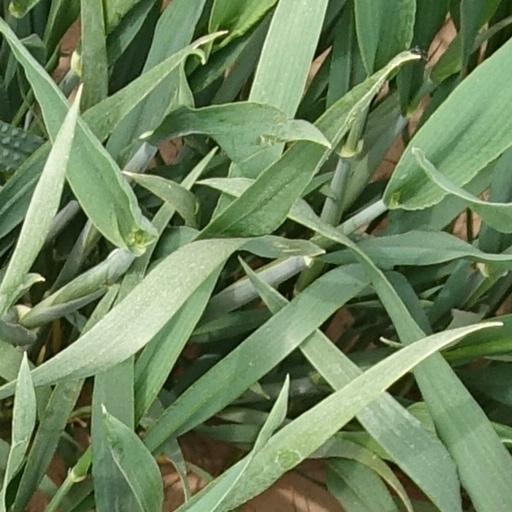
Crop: wheat